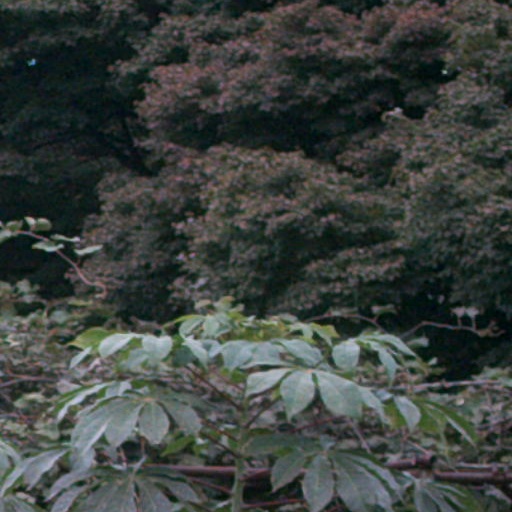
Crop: cassava